Frank Church

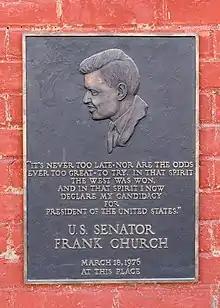
Commemorative plaque in Idaho City where Church announced his candidacy for the presidential election

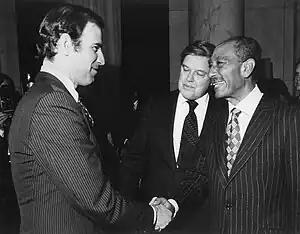
From left: Senator (and future Vice President and President) Joe Biden, Senator Frank Church and President of Egypt Anwar Sadat after signing Egyptian–Israeli Peace Treaty, 1979

In 1976, Church belatedly sought the Democratic nomination for president and announced his candidacy on March 18 from rustic Idaho City, his father's birthplace. Although he won primaries in Nebraska, Idaho, Oregon, and Montana, he withdrew in favor of the eventual nominee, former Georgia governor Jimmy Carter. Church remains the only Idahoan to win a major-party presidential primary election following the reforms of the McGovern–Fraser Commission. Prior to the primary elections of 1972, William Borah had won several contests in the 1936 Republican primaries.